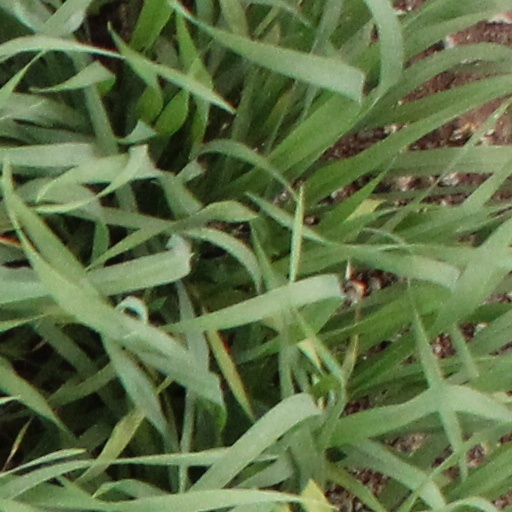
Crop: wheat